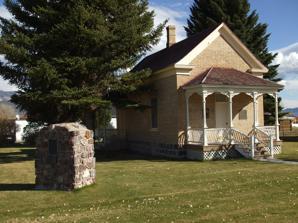
Building: Loa Tithing Office
Country: United States of America
Year built: 1897
United States historic place Loa Tithing Office U.S. National Register of Historic Places The building in 2009 Show map of Utah Show map of the United States Location 100 West and Center Street, Loa, Utah Coordinates 38°24′07″N 111°38′38″W / 38.40194°N 111.64389°W / 38.40194; -111.64389 ( Loa Tithing Office ) Area 0.3 acres (0.12 ha) Built 1897 ( 1897 ) Built by Peter Christensen, Benjamin E. Brown Architectural style Greek Revival MPS Tithing Offices and Granaries of the Mormon Church TR NRHP reference No. 85000687 Added to NRHP March 28, 1985 The Loa Tithing Office is a historic building in Loa, Utah . It was built in 1897 by bricklayer Peter Christensen and carpenter Benjamin E. Brown as a tithing building for members of the Church of Jesus Christ of Latter-day Saints , and it was designed in the Greek Revival style. It was acquired by the Daughters of Utah Pioneers in 1972. The building has been listed on the National Register of Historic Places since March 28, 1985. References